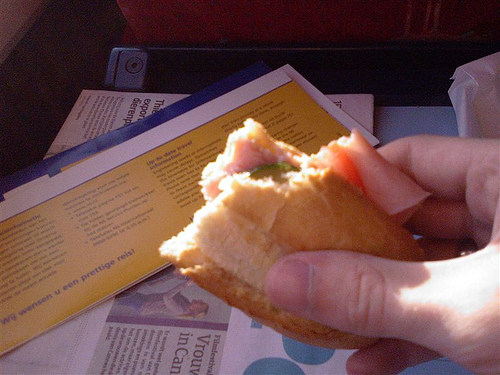
user: Given an image and a question. Answer the question in a short answer. Question: What kind of meat is in this sandwich? Short Answer:
assistant: ham